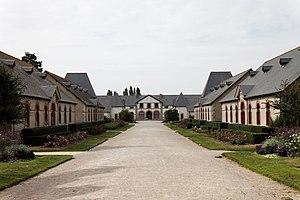
Cet article recense une partie des monuments historiques des Côtes-d'Armor, en France.
Lamballe [lɑ̃bal] est une ancienne commune française située dans le département des Côtes-d'Armor en région Bretagne.